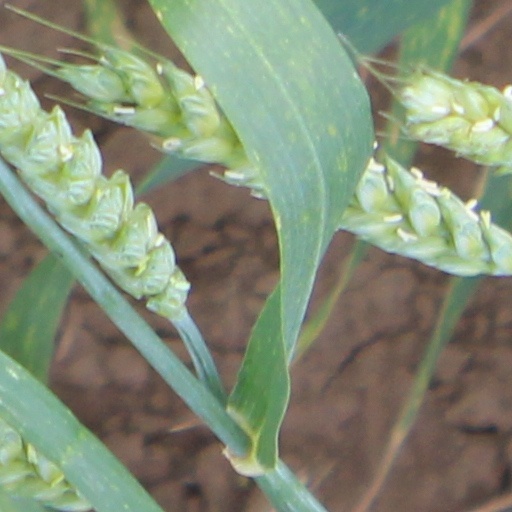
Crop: wheat